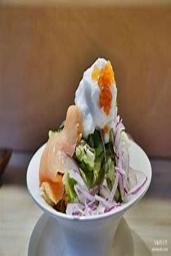
 ramen